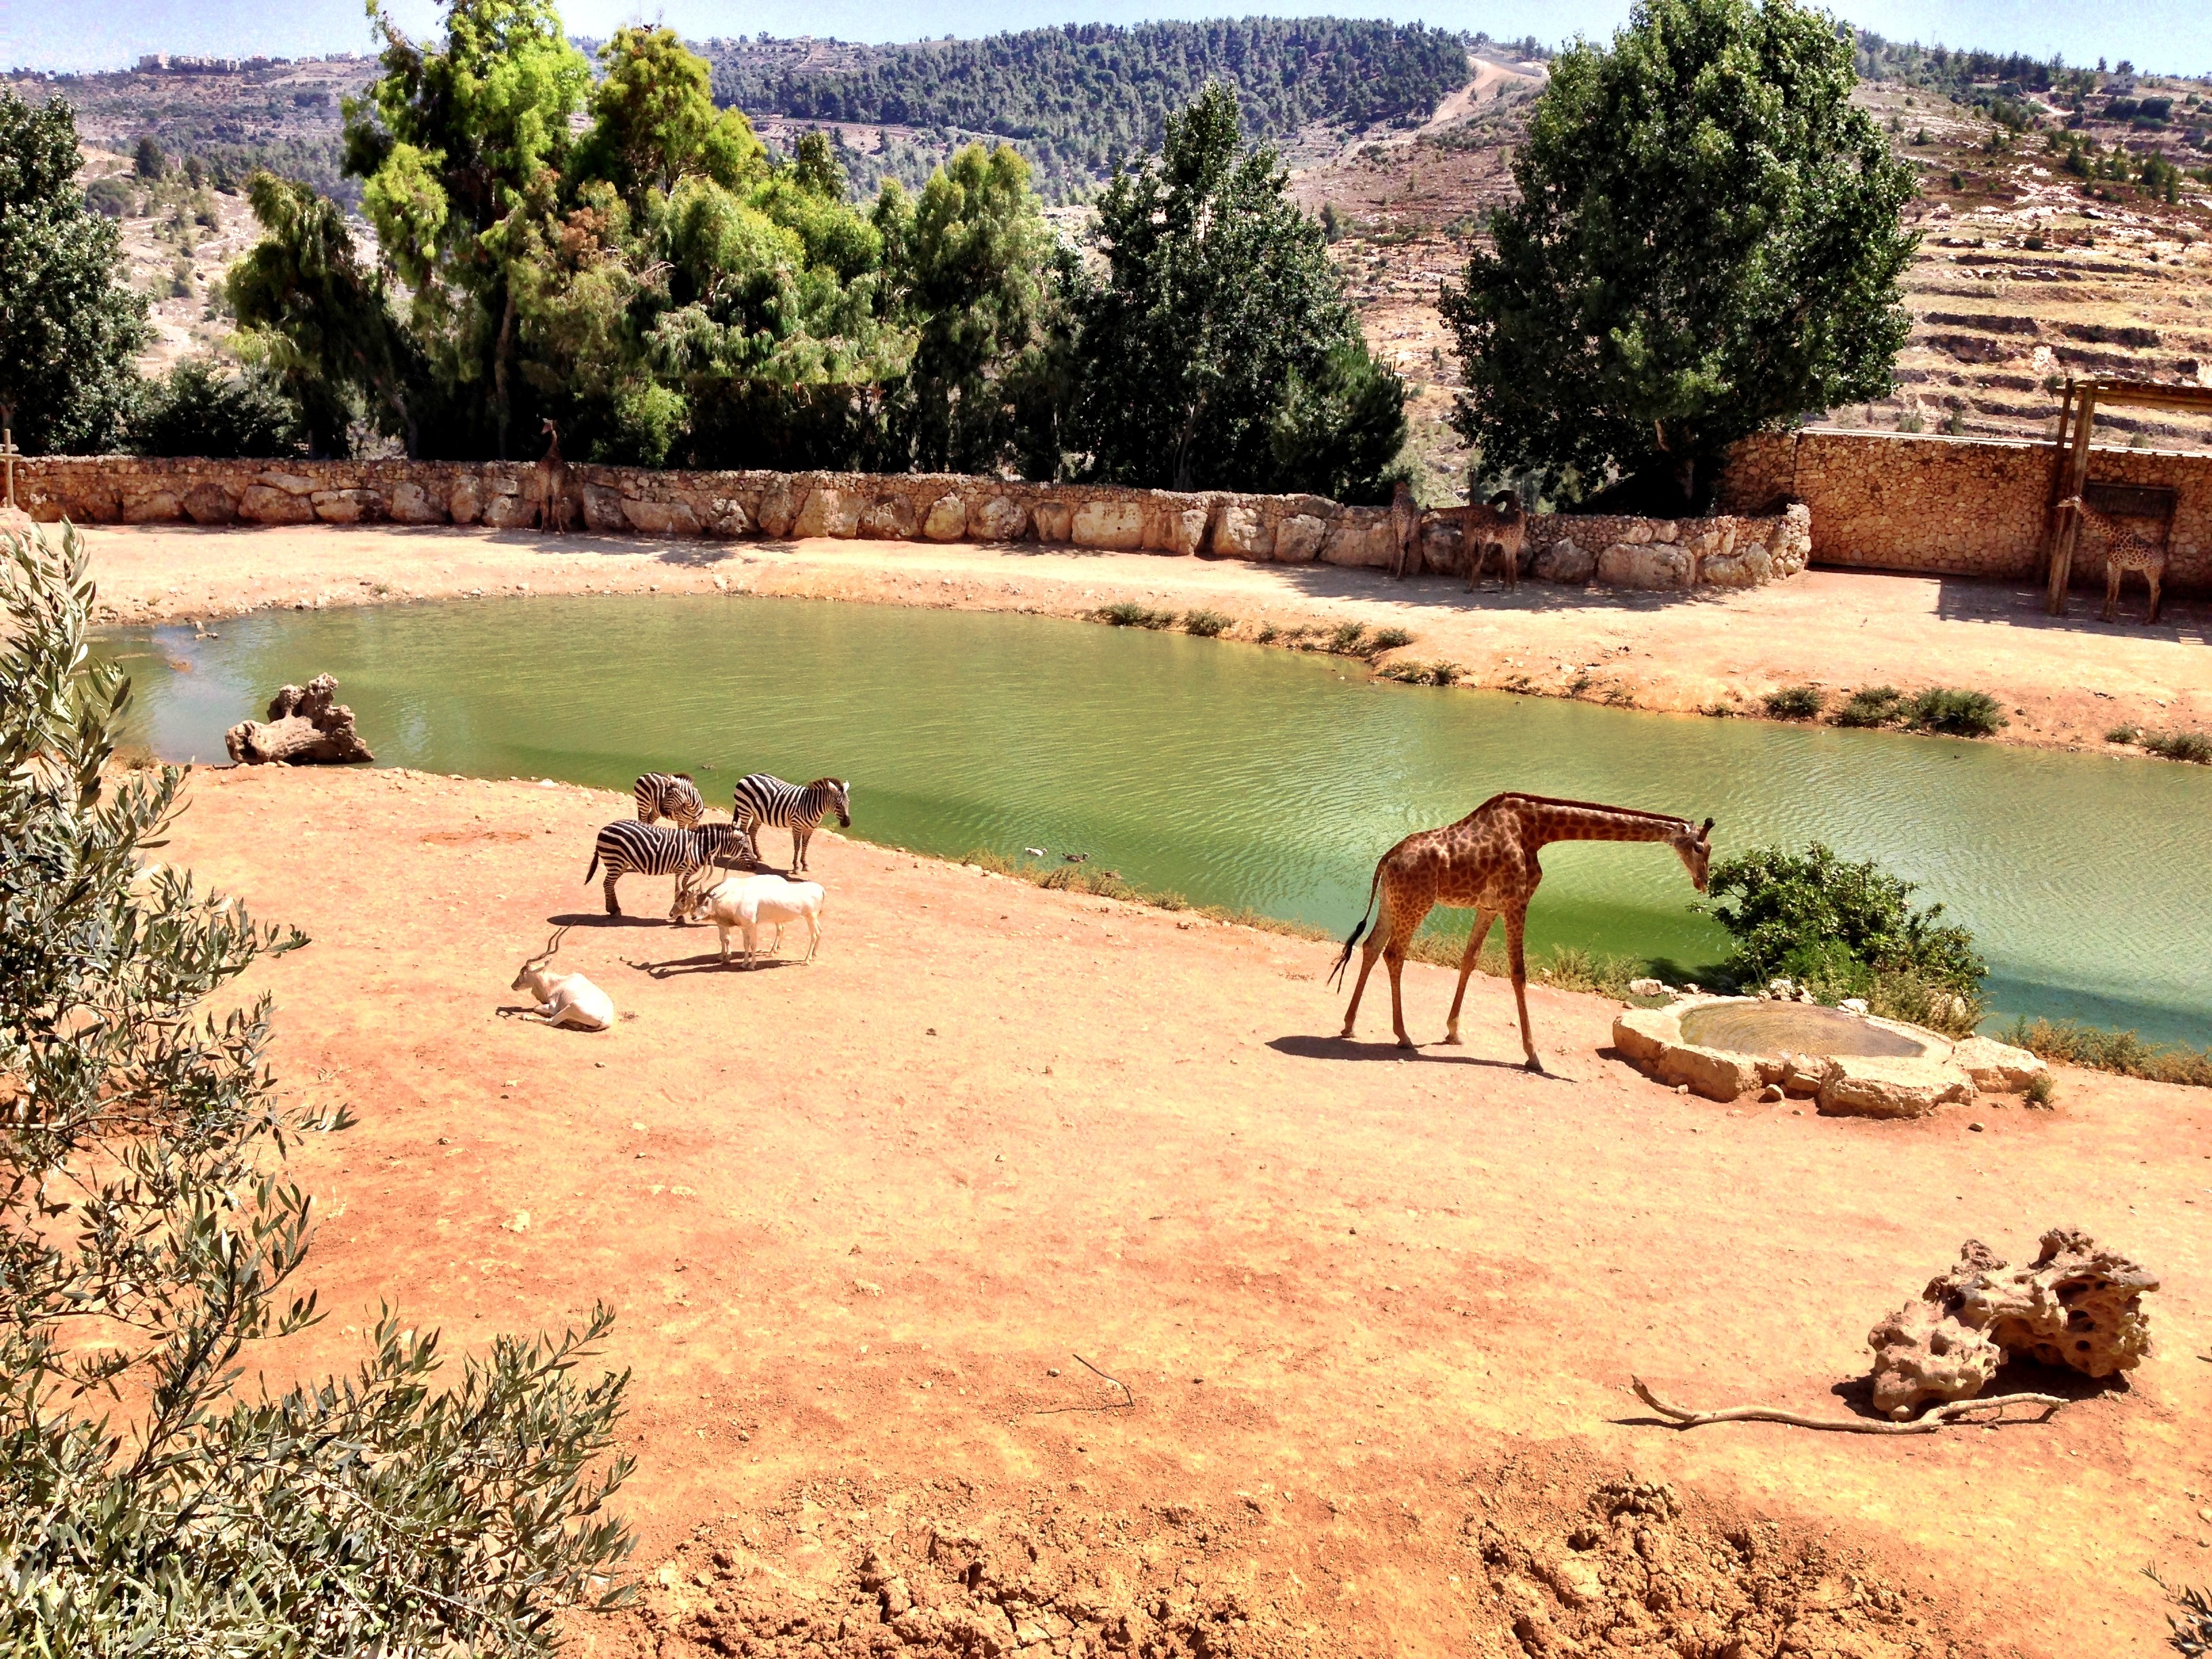
landscape, nature, wilderness, adventure, animal, village, pond, zoo, ranch, monkey, savanna, giraffe, animals, arts, monkeys, african, safari, hippo, south africa, rural area